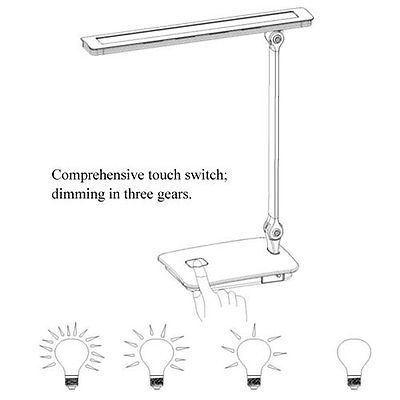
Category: lamp